Facepalm

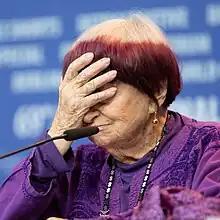
Agnès Varda doing a facepalm

The term "facepalm" (often used on its own in the same manner as an interjection might be) means that the palm of the hand is brought to the face with fingers splayed as if grasping.